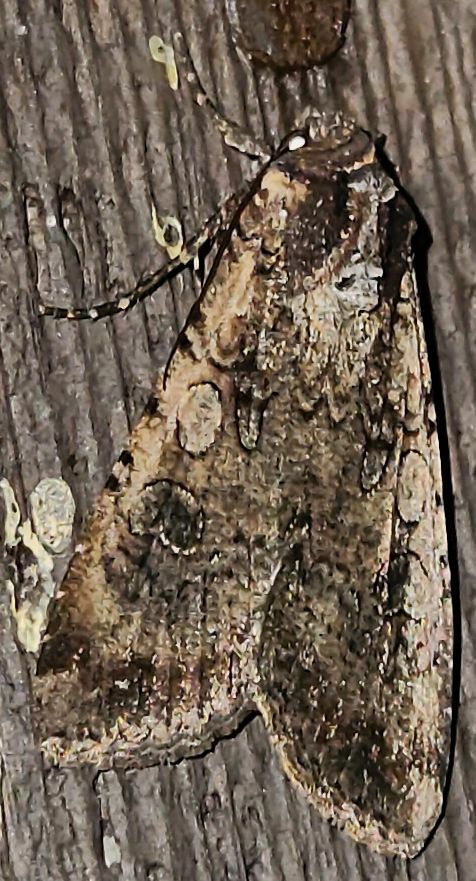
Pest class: cutworms